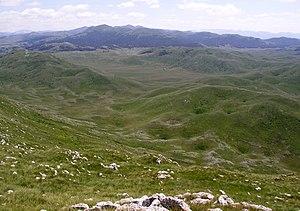
Sinjajevina (NW part)
Le Sinjajevina est un massif des Alpes dinariques situé au Monténégro.